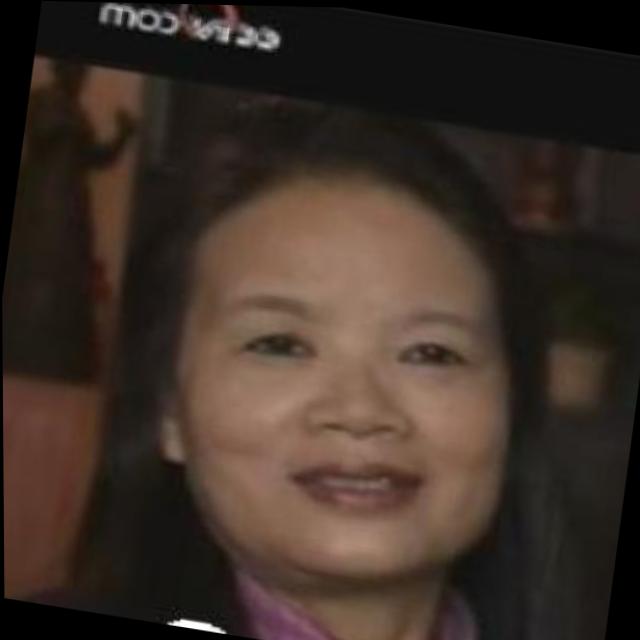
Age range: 45-64